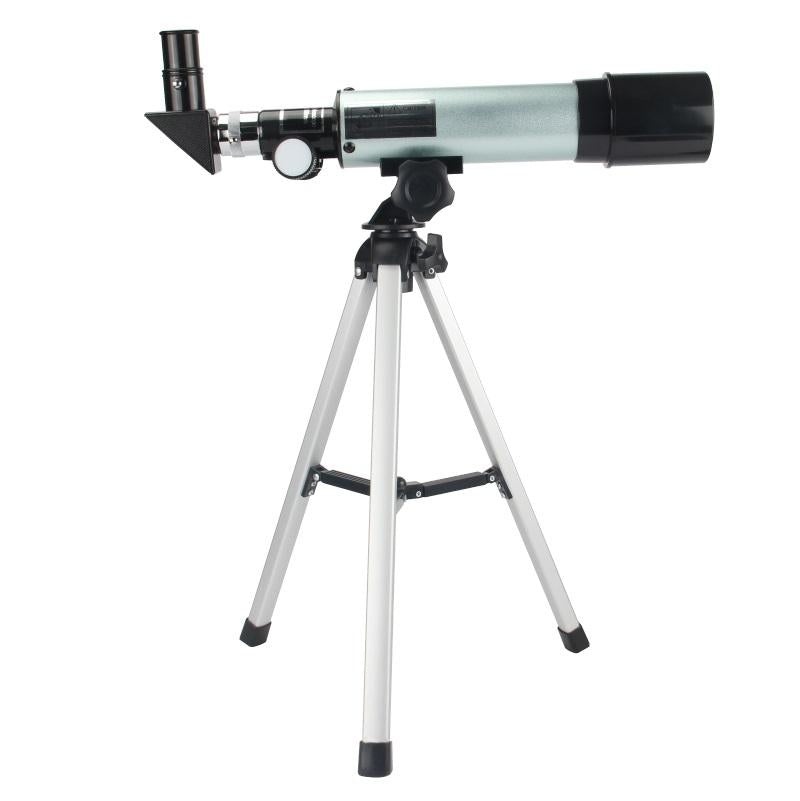
36050 HD Telescope for Adult Stargazing | Astronomy
Brand: Parallel Deals
Features: • Large-aperture objective lens for a brighter and clearer field of view • FMC ultra-wideband multi-layer green film for reduced refractive index and clear imaging • Can be connected to a mobile phone for taking pictures • Fine focus knob for convenient stargazing Specifications: • Material: Aluminum Alloy • Objective Lens Diameter: 50 mm • Eyepiece: 20 mm , 6 mm • Focal Length: 360 mm • Teleconverter: 1.5 x • Coating: Fmc Ultra-Wideband Multi-Layer Green Film • Weight: 960 Grams Package Includes: • Telescope • Mobile Phone Adapter • User Manual • Assembly Tools Returns, Refunds, and Replacements: Products that are received faulty, damaged, or not as described are eligible for a return, refund, or replacement by Australian Consumer Law (ACL). We are committed to ensuring that all products meet the standards of quality and reliability expected by our customers. However, please note that we do not accept returns or provide refunds for Changes of Mind (COM). We encourage you to carefully consider your purchase to ensure it meets your needs and expectations. Delivery Timeframe: Please note that we cannot guarantee an exact delivery date. The estimated delivery timeframes exclude weekends, public holidays, and any potential delays caused by local shipping carriers due to network congestion, natural disasters (such as floods or bushfires), or other unforeseen circumstances. 8-12 Working Days (approximately) across Australia
Category: Cameras & Optics > Optics > Scopes > Telescopes